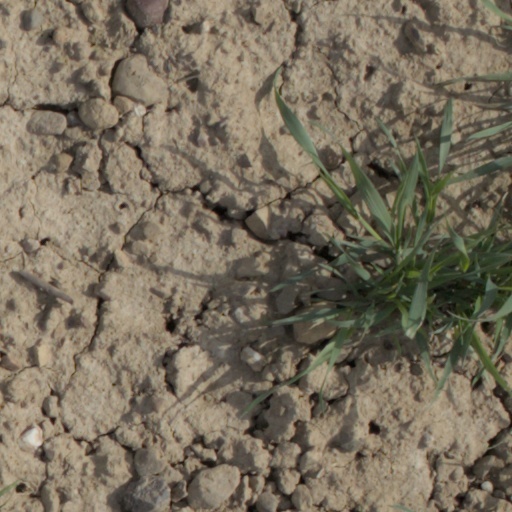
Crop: wheat